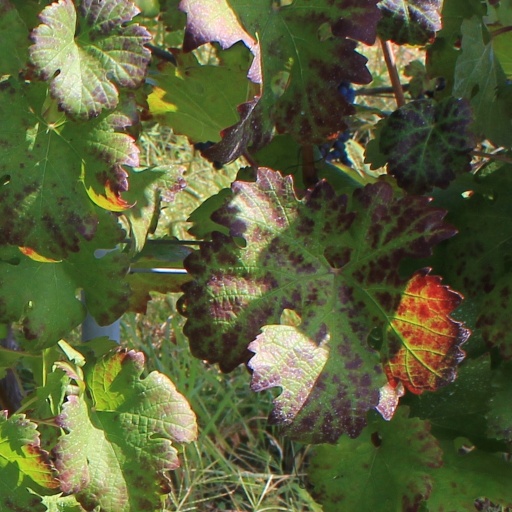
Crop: grape